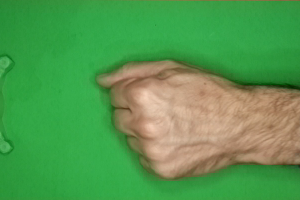
Label: rock